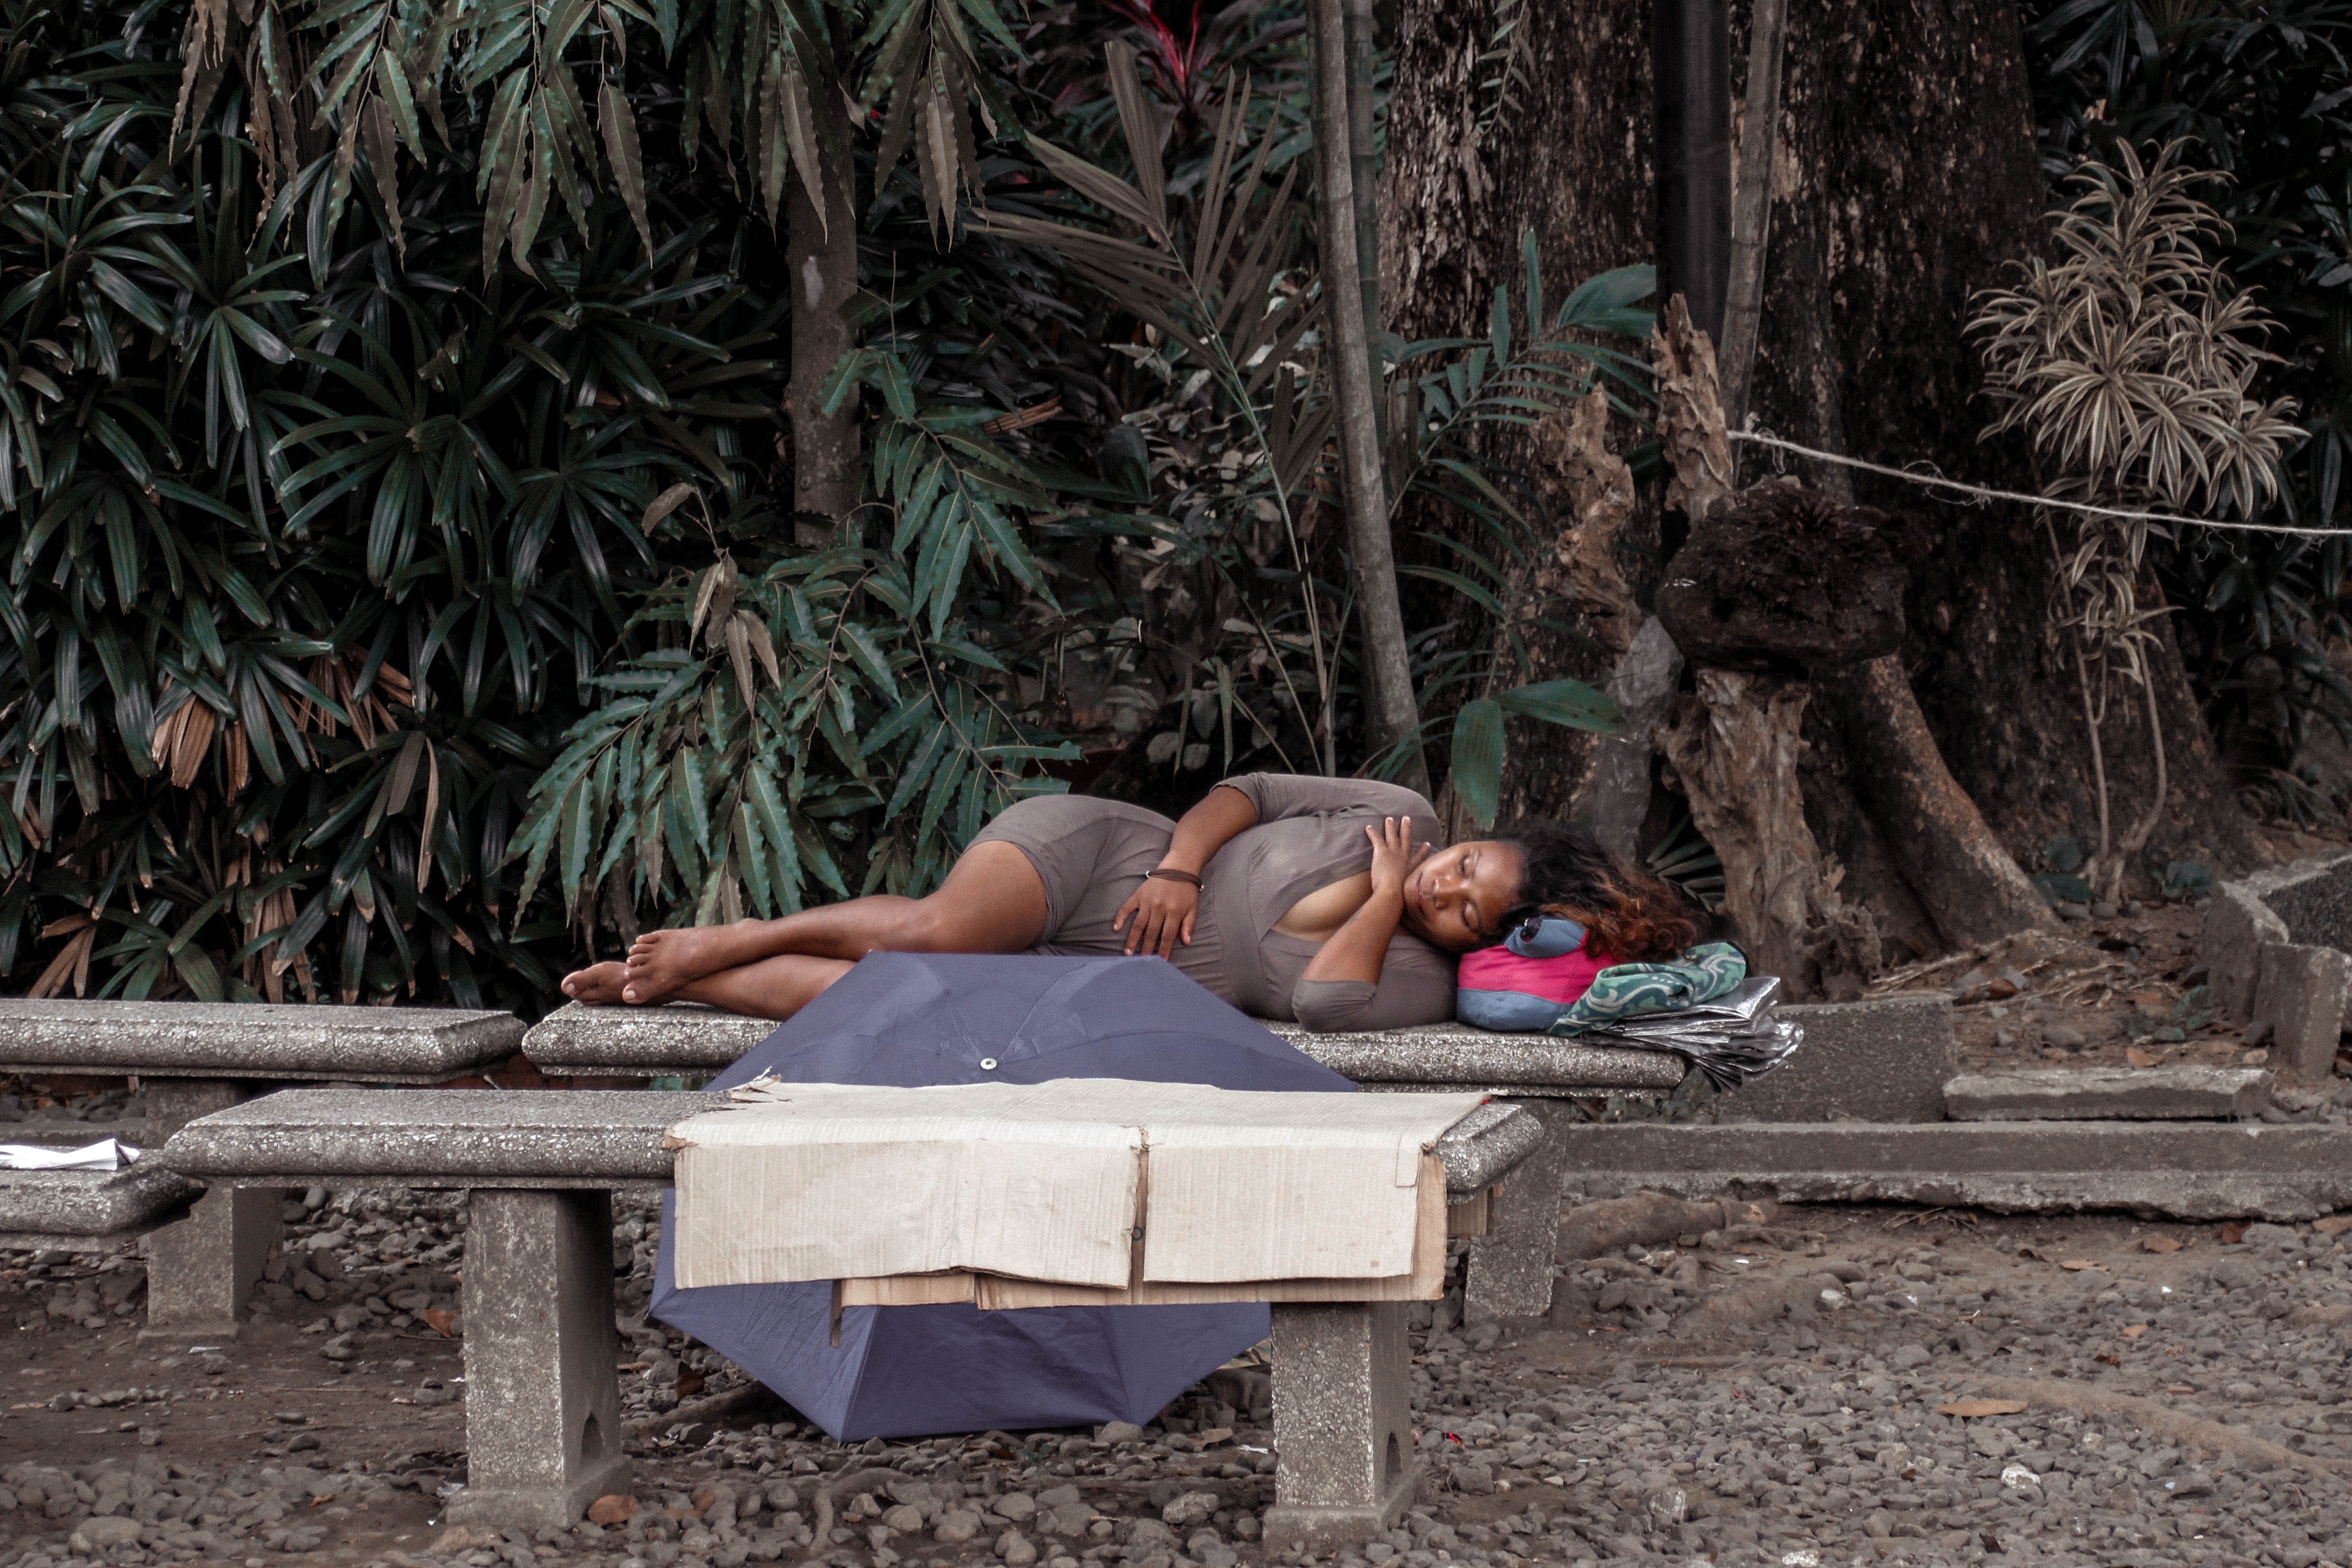
sun tanning, tree, leisure, vacation, furniture, nap, adaptation, sitting, photography, table, plant, sleep, outdoor furniture